National Lift Tower

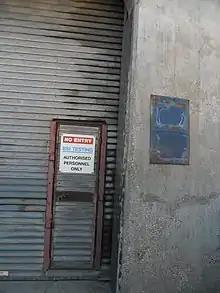
BSI Shaft

The building is now privately owned and has been renamed the National Lift Tower. Following extensive renovation and repairs, the tower was re-opened for business in October 2009. The tower is used by lift companies for research, development, testing and marketing. As well as being a resource for the lift industry, the building is also available to companies requiring tall vertical spaces, for example companies wishing to test working-at-height safety devices.